Mattlidens Gymnasium

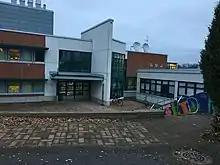
Entrance to the school.

Mattlidens Gymnasium is a Swedish speaking upper secondary school in Espoo, Finland. It was founded in 1977 as a standalone upper secondary school from Drumsö Svenska Samskola. With nearly 700 students, the school is the largest Swedish speaking high school in Finland.